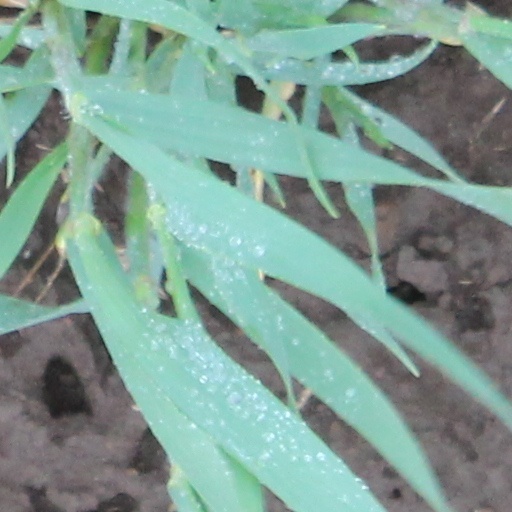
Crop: wheat